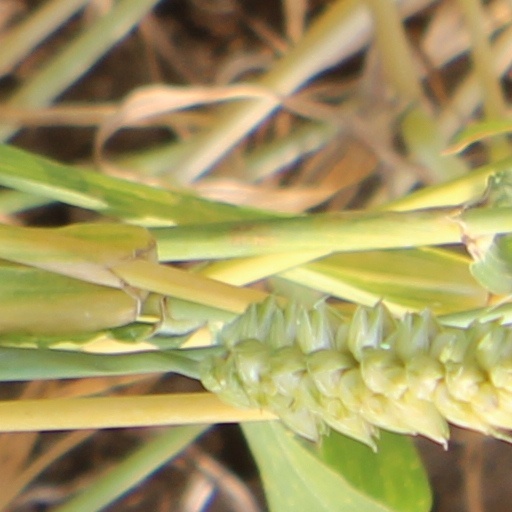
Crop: wheat